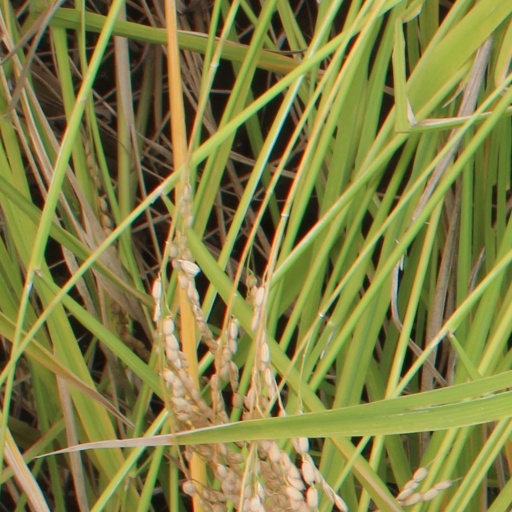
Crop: rice